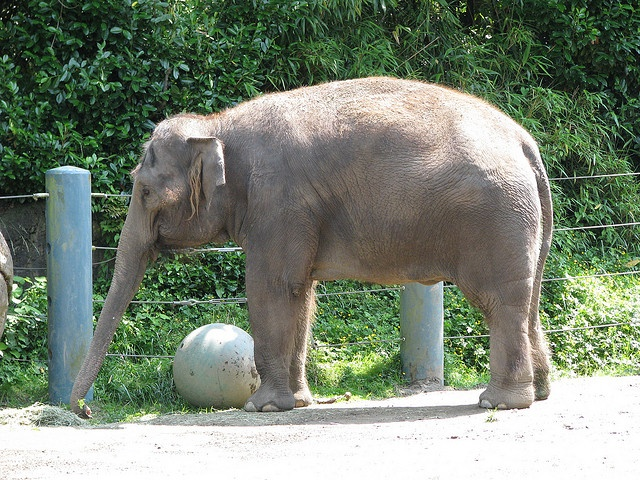
A large elephant next to a wire fence.
An elephant stands in front of vegetation and a fence.
An elephant stands in front of a wire fence.
there is a elephant standing by a fence next to a large white ball
An elephant standing around a fence at the edge of its enclosure.